WCCN

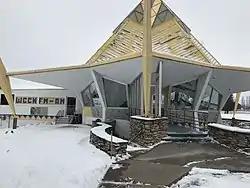
The Central Wisconsin Broadcasting radio facility in the Wisconsin Pavilion in Neillsville

WCCN (1370 AM) and WCCN-FM (107.5 FM) are radio stations in Neillsville, Wisconsin, United States. The stations are owned by Central Wisconsin Broadcasting, Inc., and broadcast soft adult contemporary and active rock formats, respectively, from studios in the Wisconsin Pavilion and transmitter sites north of the city. WCCN AM's signal is additionally relayed full-time over low-power translator W253CN (98.5 FM), also licensed to Neillsville.